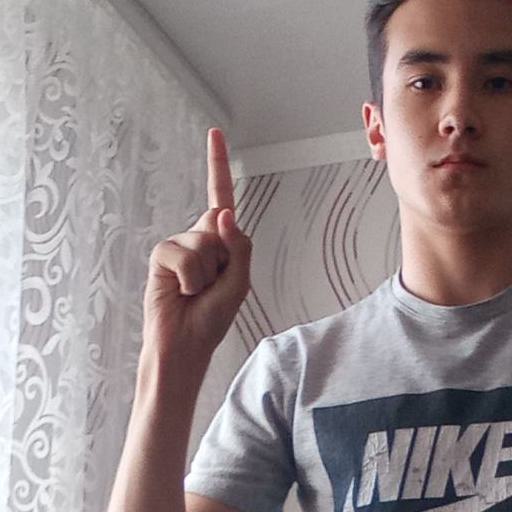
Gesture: one